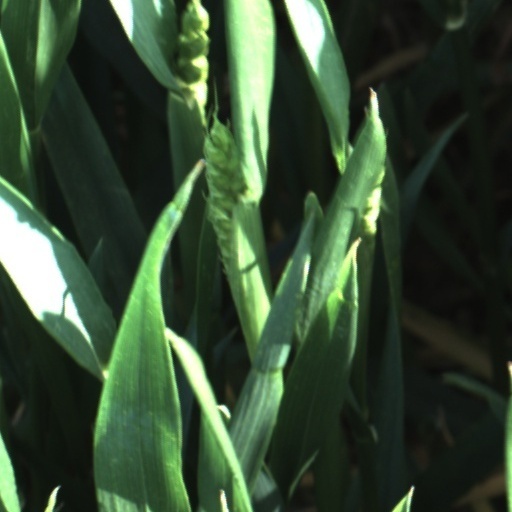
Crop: wheat